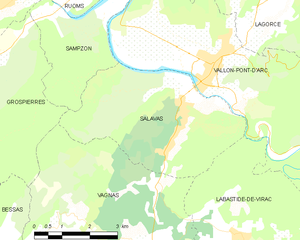
Carte des communes françaises: Salavas
Salavas est une commune française, située dans le département de l'Ardèche en région Auvergne-Rhône-Alpes.